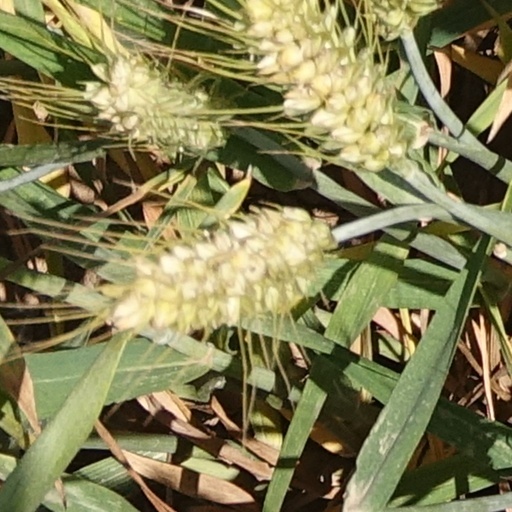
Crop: wheat